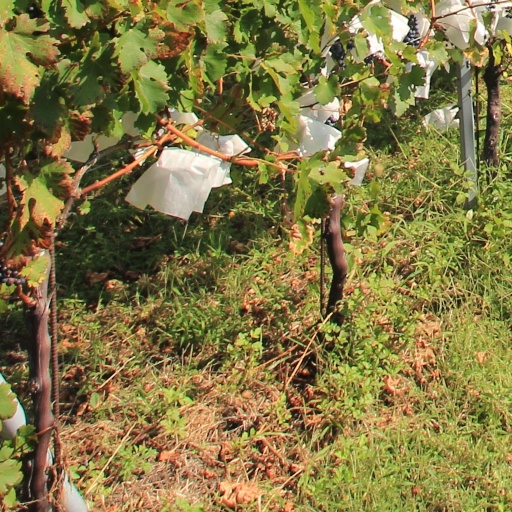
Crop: grape